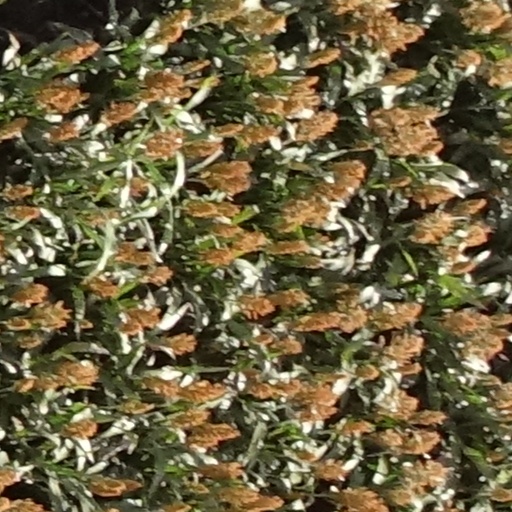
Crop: sorghum